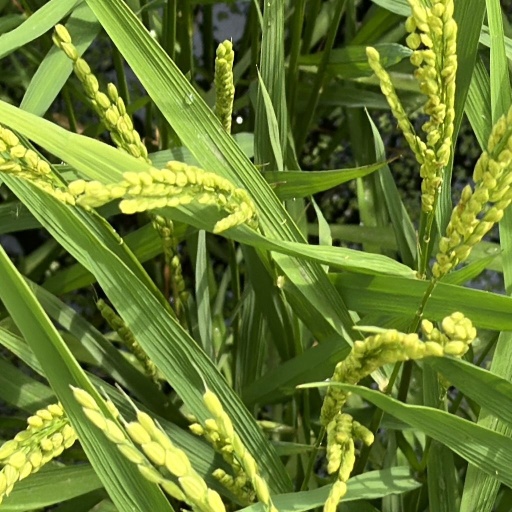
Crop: rice